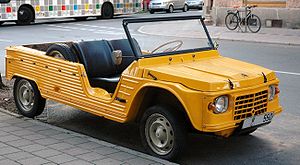
Citroën Méhari
Citroën Méhari i original farve
Citroën Méhari var en lille jeep-agtig bil fremstillet af franske Citroën mellem 1968 og 1988 i 144.953 eksemplarer. Navnet stammer fra nordafrikanske berberes benævnelse af en dromedar.